Grand Tour

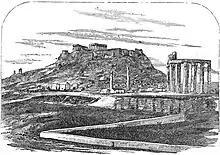
A plate of the ruins of the Acropolis from Mark Twain's grand tour, a five-month 20,000 mile excursion of Europe, the Middle East, and the Holy Land satirized in his "Innocents Abroad" (1867)

The itinerary of the Grand Tour was not set in stone, but was subject to innumerable variations, depending on an individual's interests and finances, though Paris and Rome were popular destinations for most English tourists.